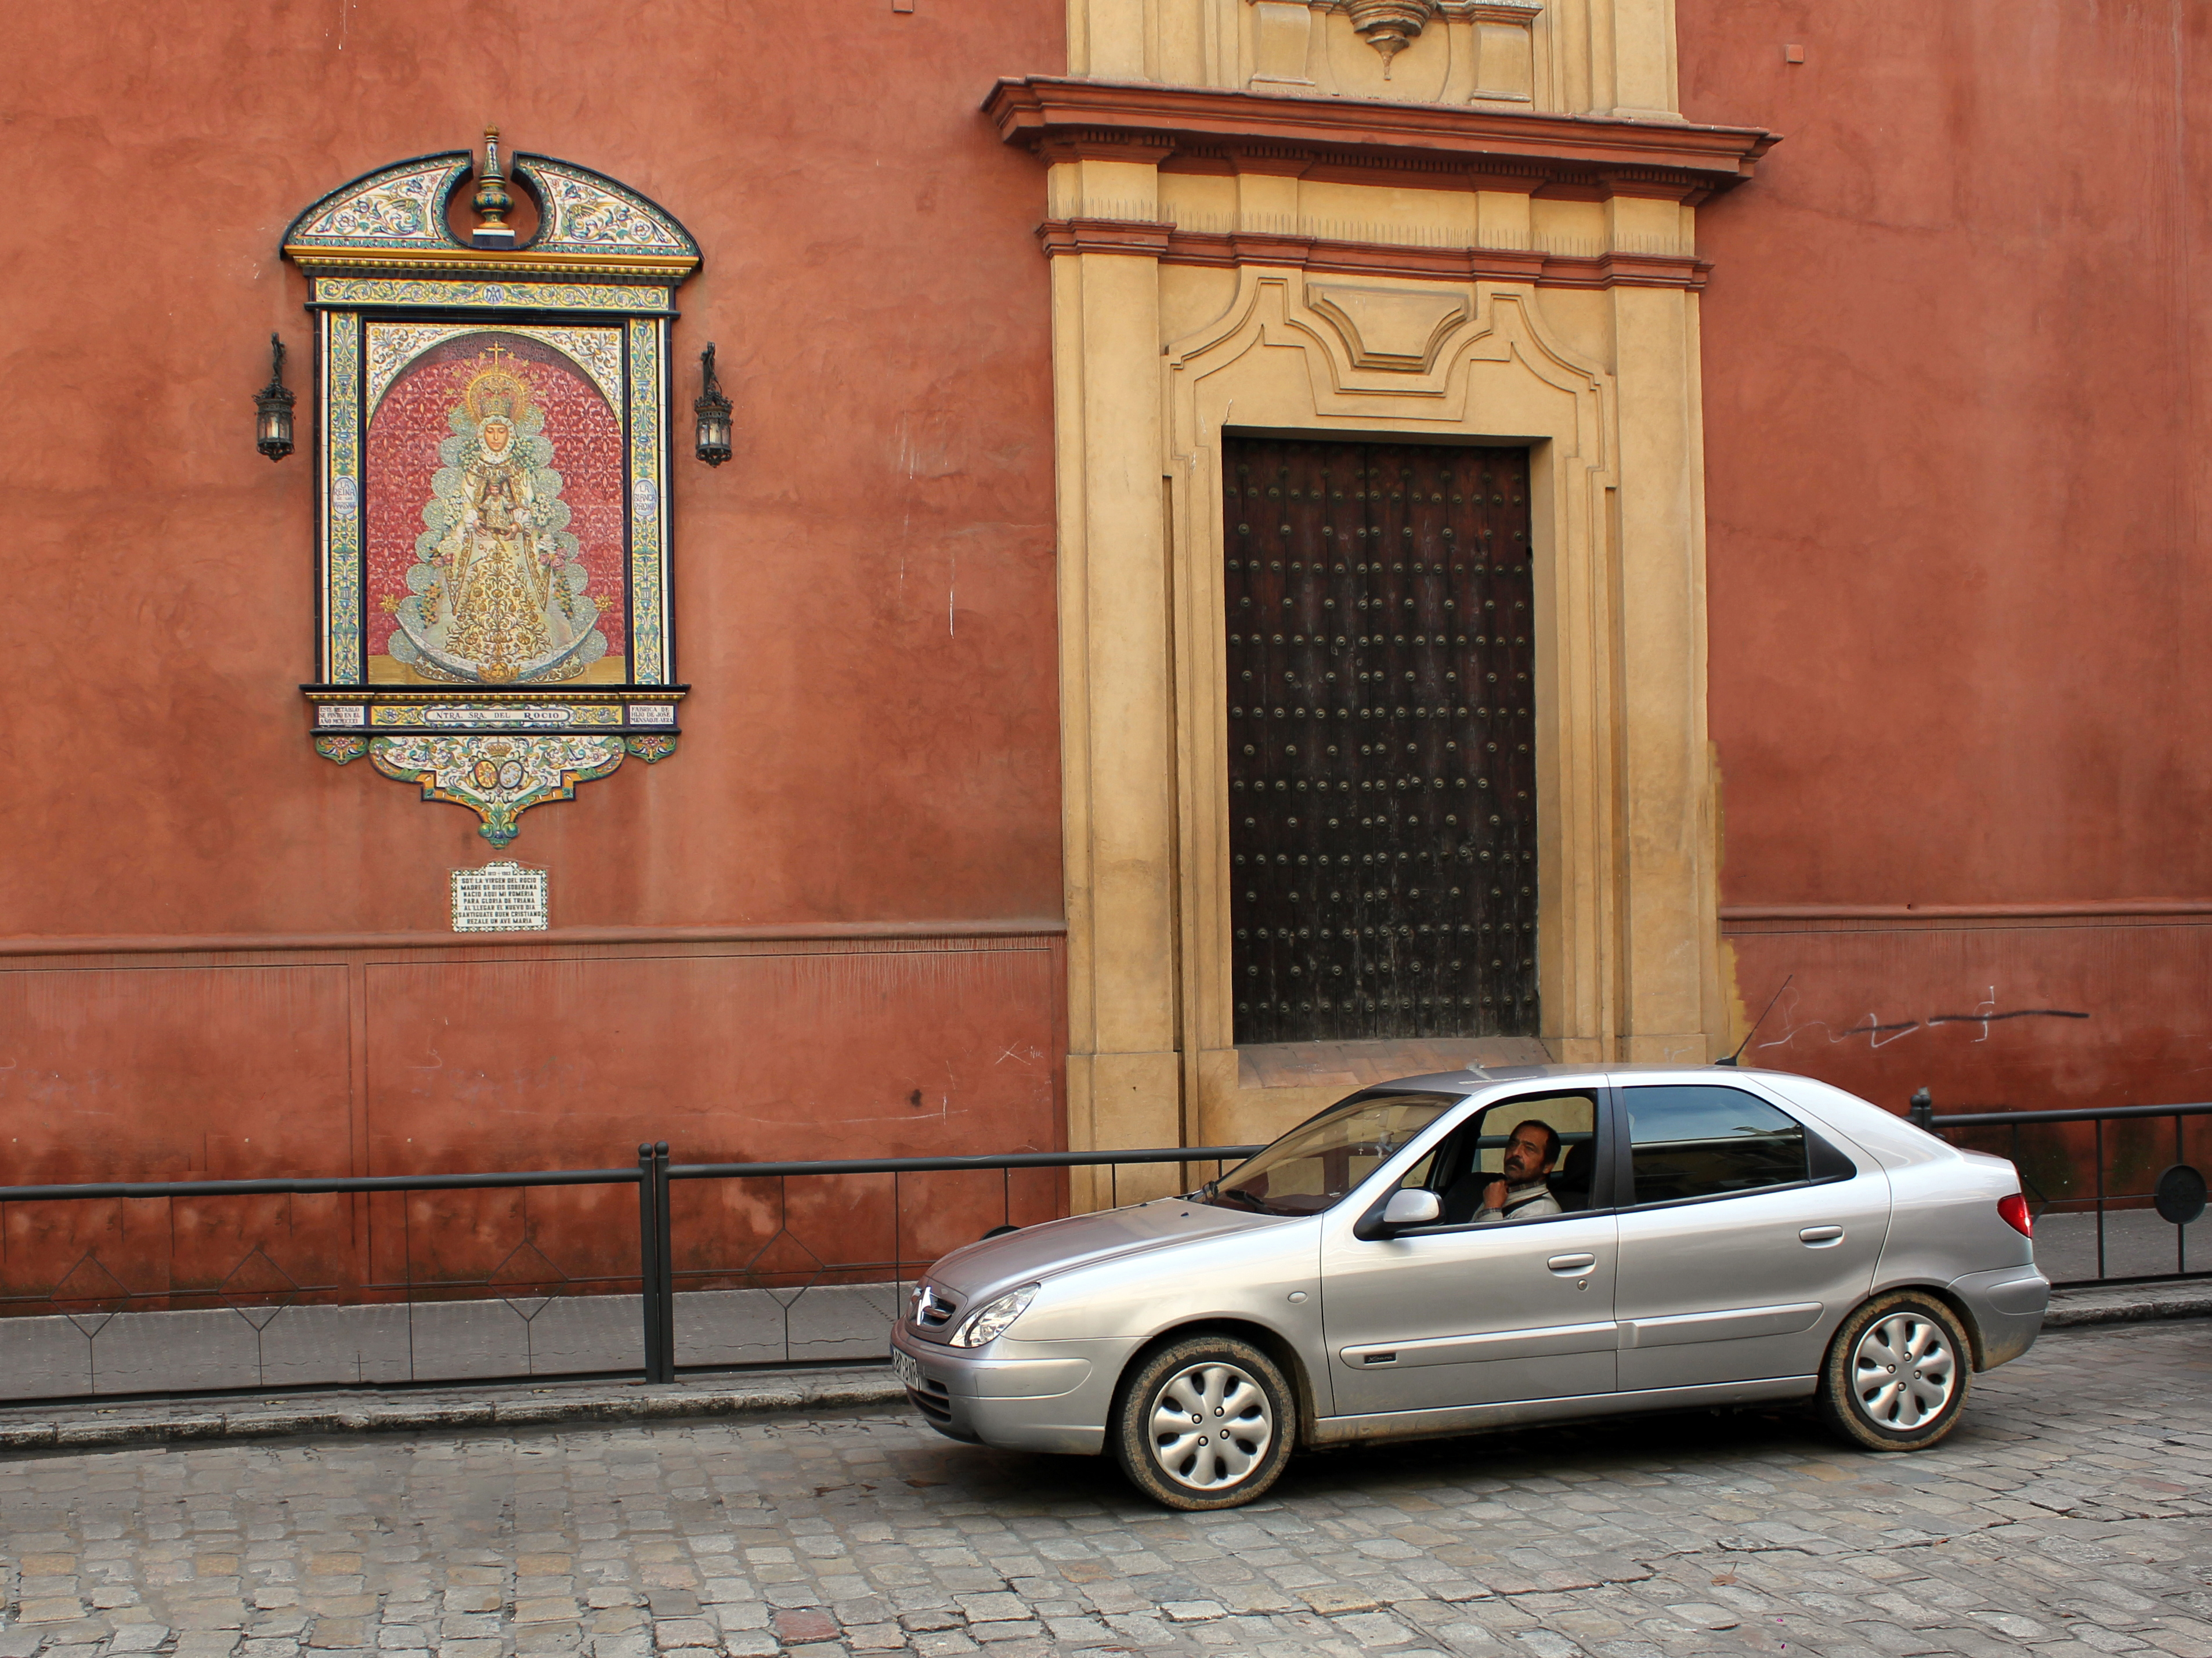
outdoor, architecture, people, street, car, building, city, monument, europe, vehicle, color, religion, church, door, colour, creativecommons, cc0, spain, espagne, publicdomain, nocopyright, sedan, 2d, carloszgz, photoshop, wallpaper, cmstoolsphotoring, fondodepantalla, postal, postcard, cartepostale, freeculturalworks, openlicense, freepictures, rue, calle, retouch, remix, collage, photomontage, manipulation, photomanipulation, adaptation, transformation, edificio, batiment, arquitectura, europa, monumento, couleur, gente, sevilla, iglesia, eglise, puerta, porte, voiture, coche, vehicule, vehiculo, copyleft, norightsreserved, realpeople, torepost, virgin, espana, viergemarie, virgen, imagen, gitano, automobile make